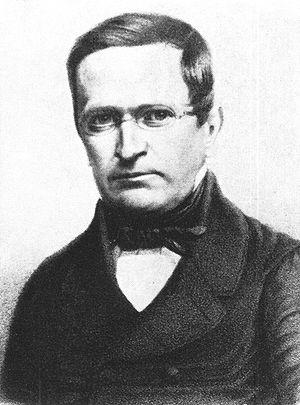
Otto Theodor von Manteuffel, né le 3 février 1805 à Lübben et mort le 26 novembre 1882 à Drahnsdorf, était un haut fonctionnaire et parlementaire prussien conservateur.
La fonction de ministre-président de Prusse est une fonction officielle du royaume de Prusse.
Le Congrès de Paris est une peinture à l'huile, réalisée le 1856 par le peintre français Édouard Dubufe. Elle est exposée au Palais de Versailles. La peinture représente une des rencontres qui s'est tenue à Paris entre le 25 février et le 30 mars 1856 pour mettre fin à la guerre de Crimée.